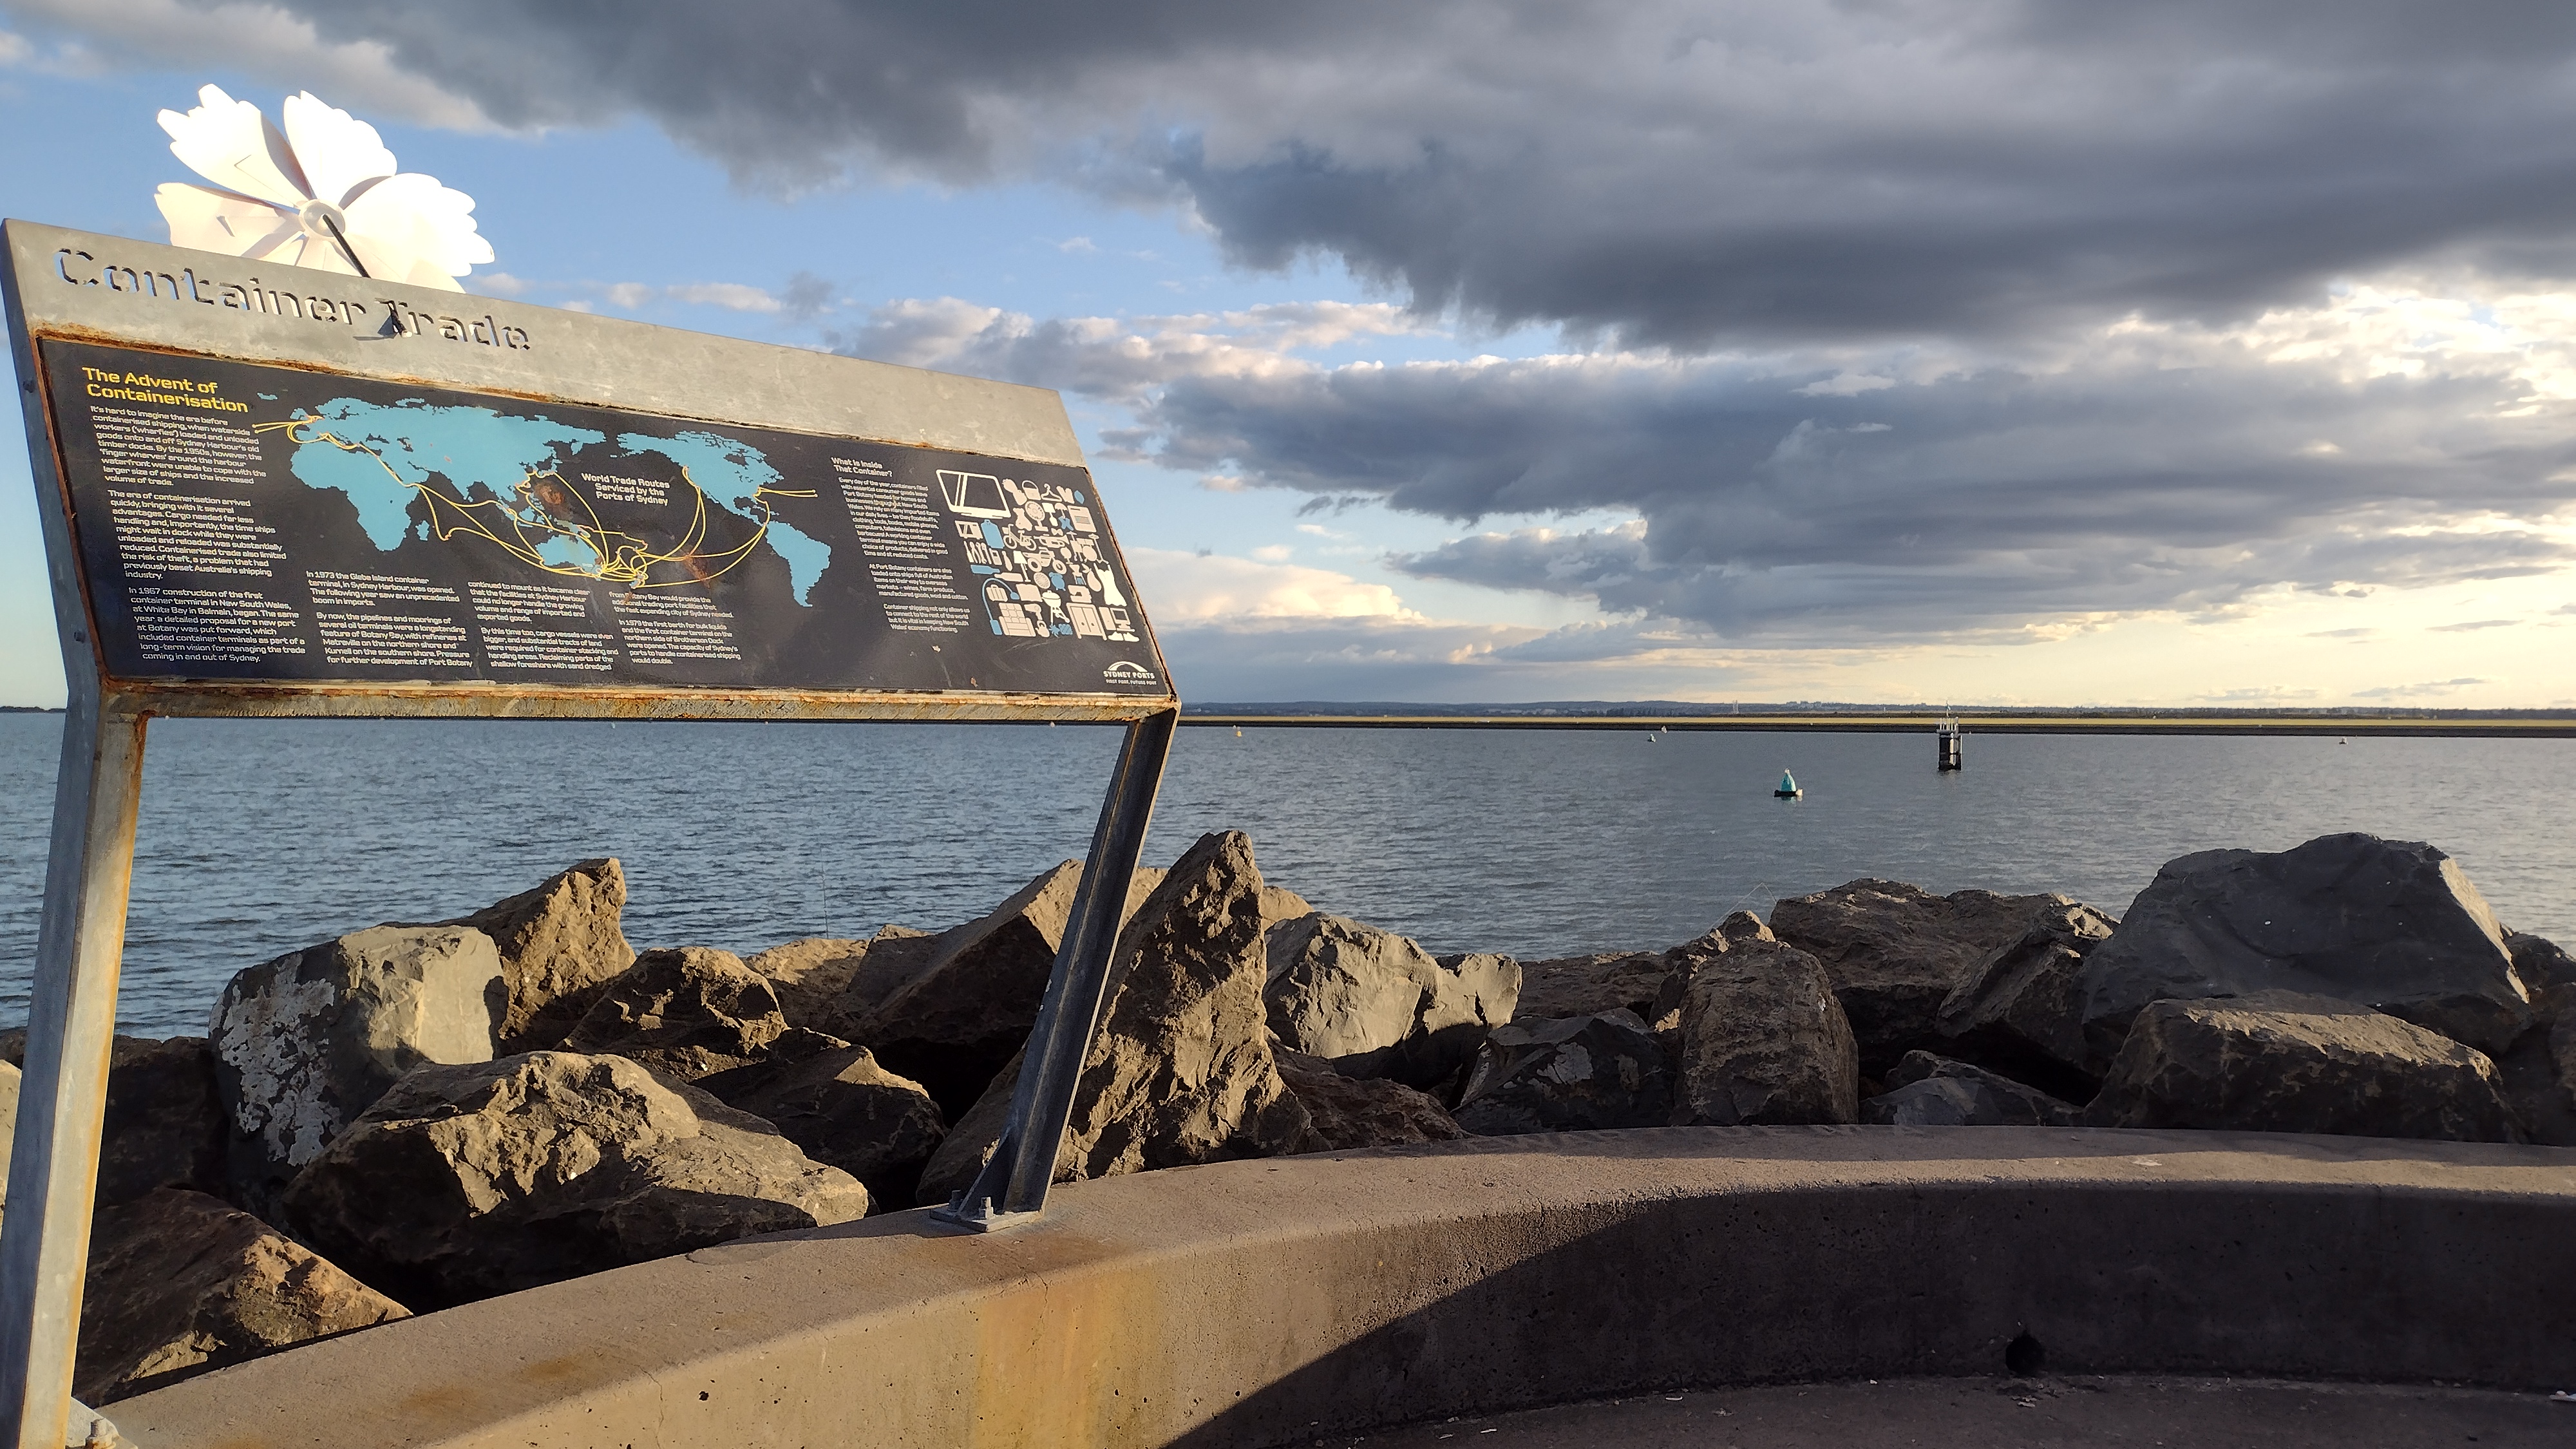
natural, cloud, water, sky, azure, wood, coastal and oceanic landforms, travel, horizon, leisure, tree, lake, landscape, headland, cumulus, calm, beach, shore, art, wind wave, ocean, coast, house, tropics, rock, sound, sitting, water transportation, cape, reflection, bay, skerry, pier, promontory, vacation, sunset, wave, tourism, dock, inlet, cliff, sea, island, reservoir, seabird, klippe, sunrise, boulder, evening, caribbean